Lanarkshire

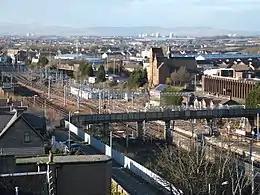
The West Coast Mainline running through Motherwell

Lanarkshire occupies the valley of the river Clyde, which crosses the county from the north-west to south-east. It is predominantly flat and agricultural, rising to the south with the Lowther Hills of the Southern Uplands, with Culter Fell on the border with Peeblesshire being the highest point at 748 m (2,454 ft). In the east a small portion of the Pentland Hills lie in the county, in the vicinity of Tarbrax and Dunsyre. In the far south lies the Daer Reservoir. Northern Lanarkshire is dominated by the Glasgow conurbation, Scotland's largest city, though some small bodies of water can be found such as the Roughrigg Reservoir, Lilly Loch, Hillend Reservoir, Forrestburn Reservoir and Black Loch. Other significant settlements include Coatbridge, East Kilbride, Motherwell, Airdrie, Blantyre, Cambuslang, Rutherglen, Wishaw, Bellshill, Strathaven and Carluke.